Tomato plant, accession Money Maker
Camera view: tilt-top (135 deg); turntable rotation: 180 degrees
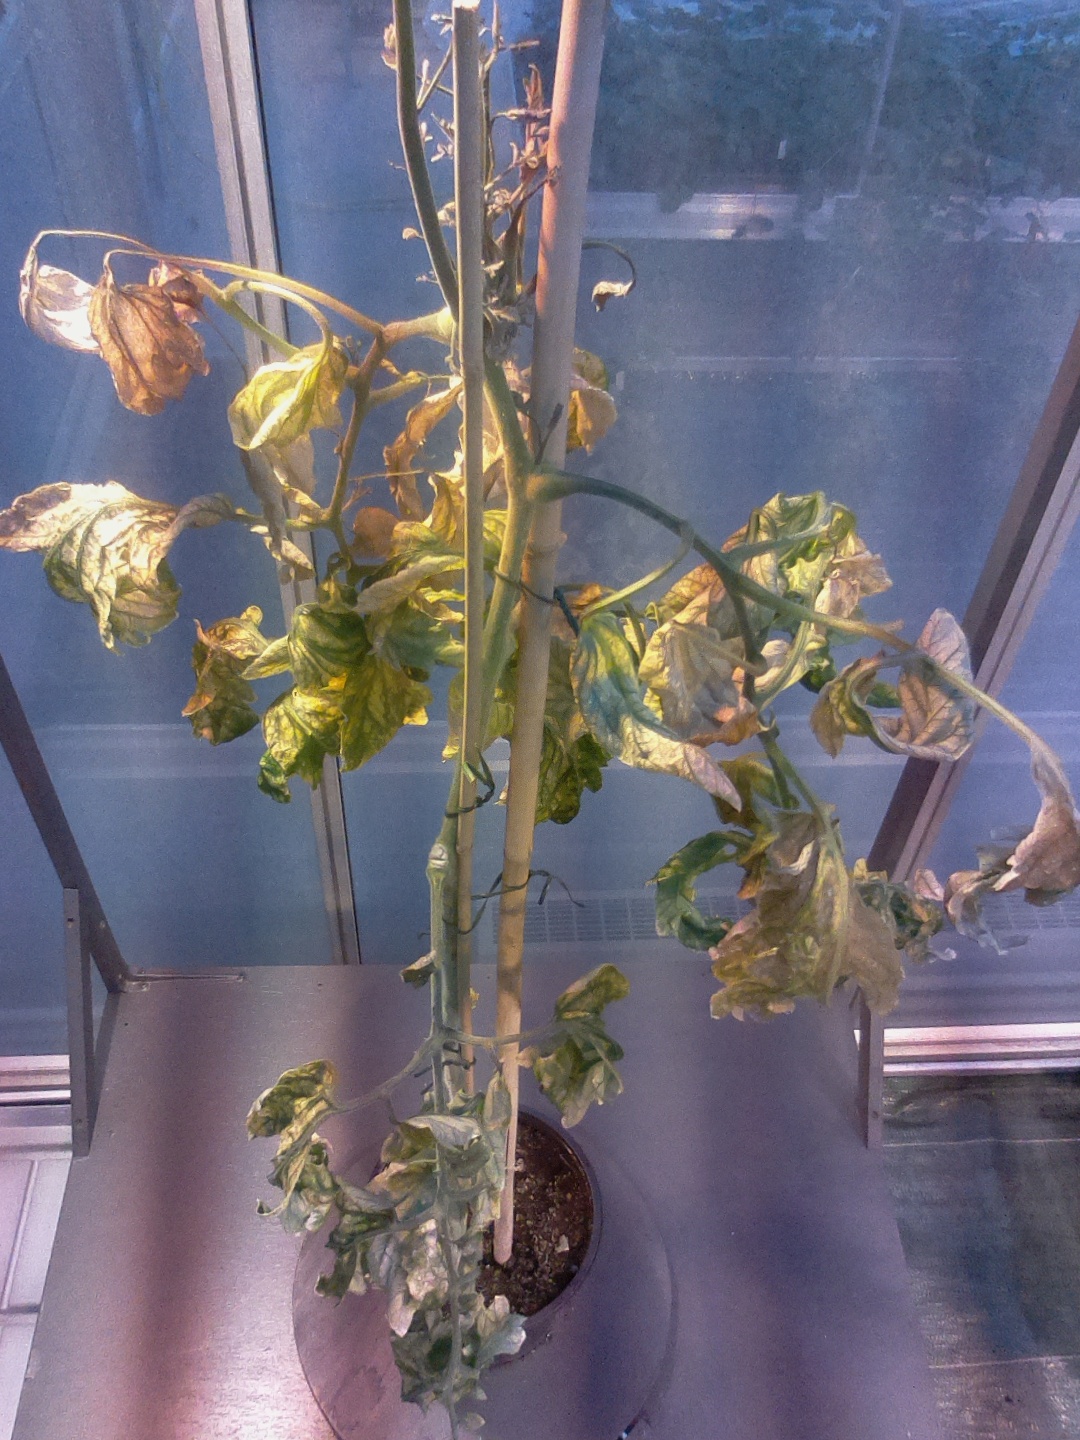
BBCH growth stage 51: First inflorence visible, visible closed flower bud